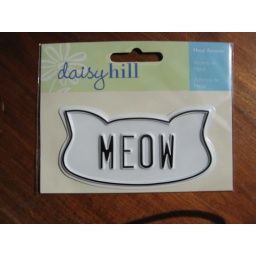
A cute cat embellishment was in envelope 2 for the Envelope Advent Calendar from LovRasp.